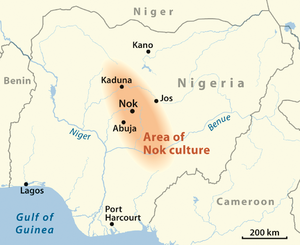
La culture Nok apparaît dans le centre du Nigeria vers 1500 avant l’ère commune et disparaît dans des circonstances inconnues au tournant de notre ère. C'est une population de cultivateurs et de cueilleurs de plantes sauvages. Elle entre dans l'âge du fer entre 800 et 400 avant l’ère commune. Elle porte le nom du village de Nok, situé à Ham dans l'actuel État de Kaduna, au Nigeria, où ses célèbres sculptures en terre cuite ont été découvertes en 1928. Elle constitue la première culture agricole sur les marges de la forêt vierge de l'Ouest africain. Elle est proche de la première culture agricole du nord-est du Nigéria, la culture de Gajiganna, qui a duré de 1800 avant l’ère commune à 500 avant l’ère commune environ.
Taruga est un site archéologique du Nigeria, connu pour les objets de la culture de Nok, datant de 600 av. J.-C., qui y furent découverts en même temps que des traces d'un travail du fer ancien. Il est situé à 60 km au sud-est d'Abuja, dans une région appelée middle belt.
L’Afrique est un continent qui couvre 6 % de la surface de la Terre et 20 % de la surface des terres émergées. Sa superficie est de 30 415 873 km² avec les îles, ce qui en fait la troisième mondiale si l'on compte l'Amérique comme un seul continent. Avec plus de 1,2 milliard d'habitants, l'Afrique est le deuxième continent le plus peuplé après l'Asie et représente 16,4 % de la population de la planète en 2016. Le continent est bordé par la mer Méditerranée au nord, le canal de Suez et la mer Rouge au nord-est, l’océan Indien au sud-est et l’océan Atlantique à l’ouest.